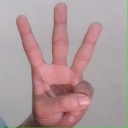
अक्षर: व